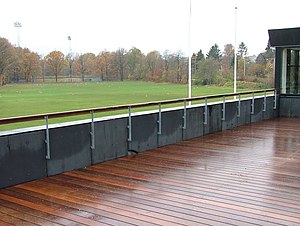
Jægersborg Boldklub / Klubhuset
Tagterrasse
Tagterassen
Jægersborg Boldklub er en dansk fodboldklub beliggende i Gentofte. JB blev stiftet 9. juni 1949 som Boldklubben Stadion. JB startede i regi af Sjællands Boldspil-Union, men blev i 1950 indmeldt i Københavns Boldspil-Union. JB's navn blev først ændret til det nuværende i 1969.